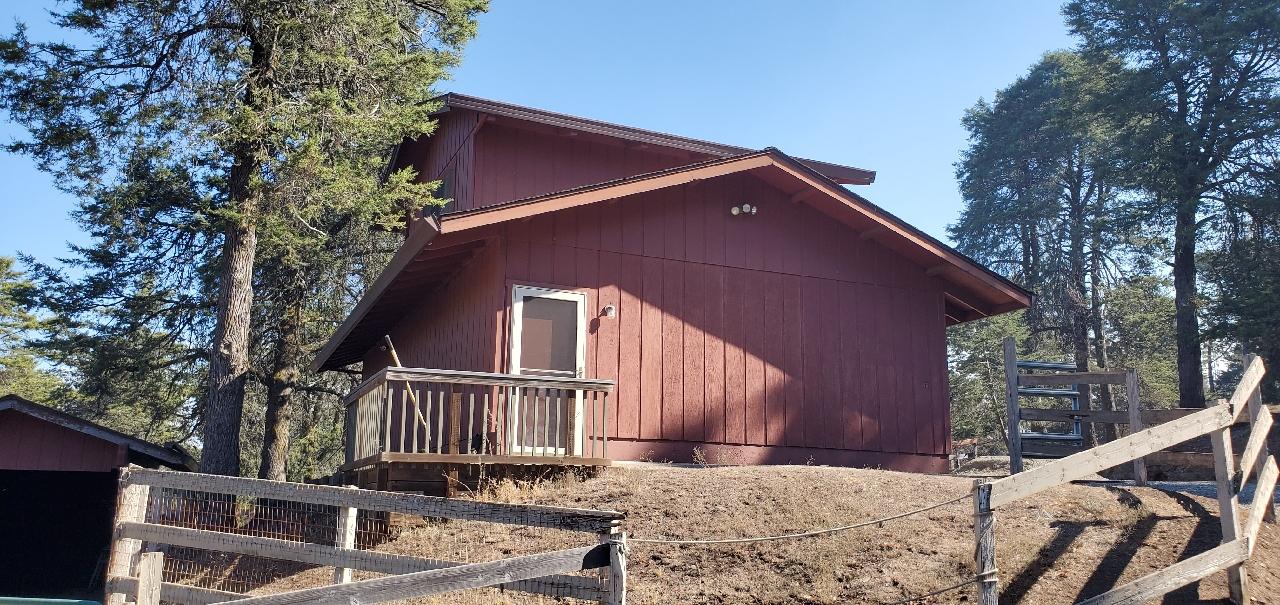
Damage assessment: no_damage